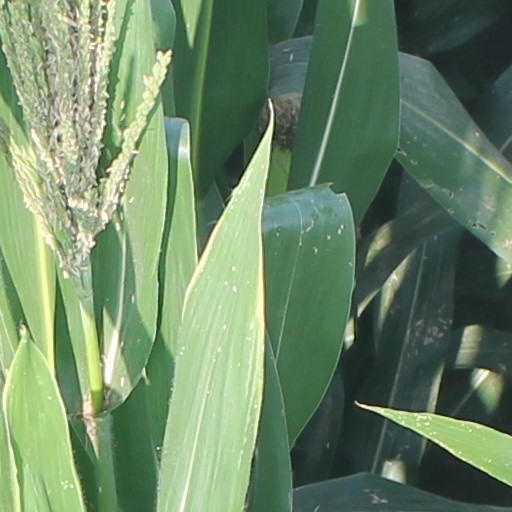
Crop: maize; corn